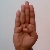
The image shows a hand gesture representing the letter 'B' in Indian Sign Language.